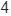
Number: 4